Nanping school massacre

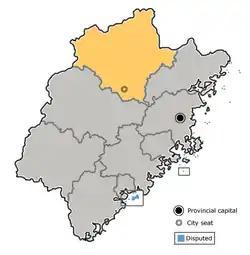
Nanping's location (in orange) in Fujian Province

The Nanping school massacre occurred at Nanping City Experimental Elementary School in the city of Nanping, Fujian Province, People's Republic of China, in which a man used a knife to kill eight children and seriously wound five others. The incident occurred on 23 March 2010, around 7:20 am local time. It was the first incident in a string of school attacks in China. The perpetrator later confessed to the crime, telling police investigators that "life was meaningless".